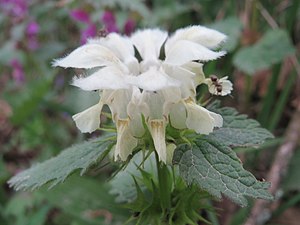
Døvnælde / Galleri
Blomster.
Døvnælde er en 20-70 cm høj urt, der vokser i vejkanter og ved bebyggelse. Arten har en tendens til at danne større, sluttede bevoksninger.